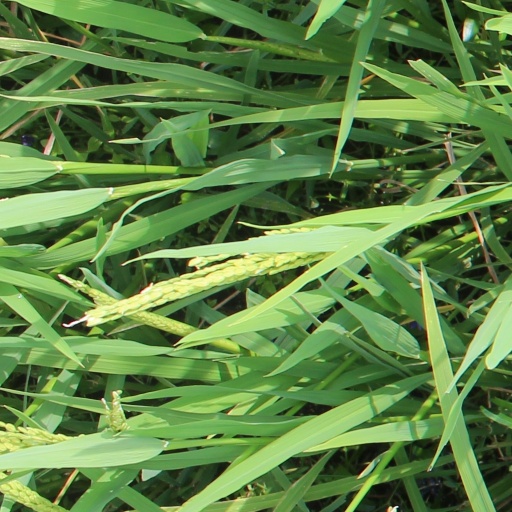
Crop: rice